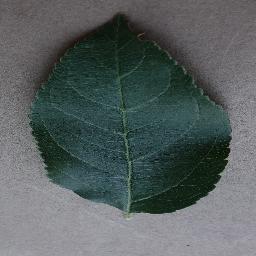
Label: Apple___healthy